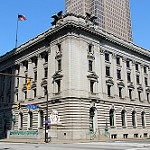
Label: buildings